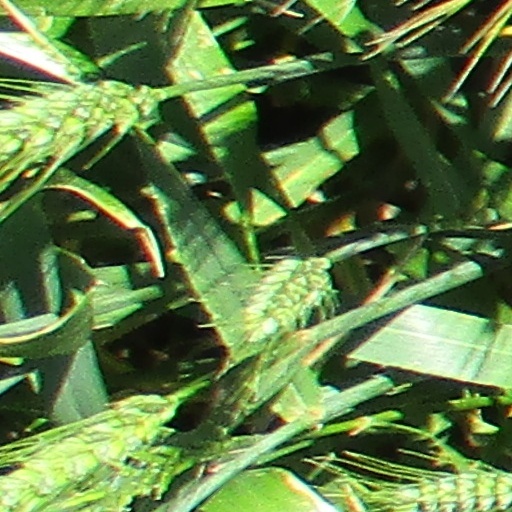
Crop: wheat